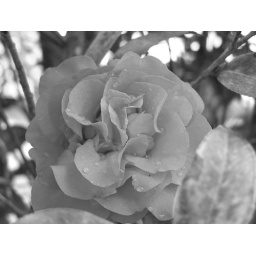
A flower in black and white after the rain